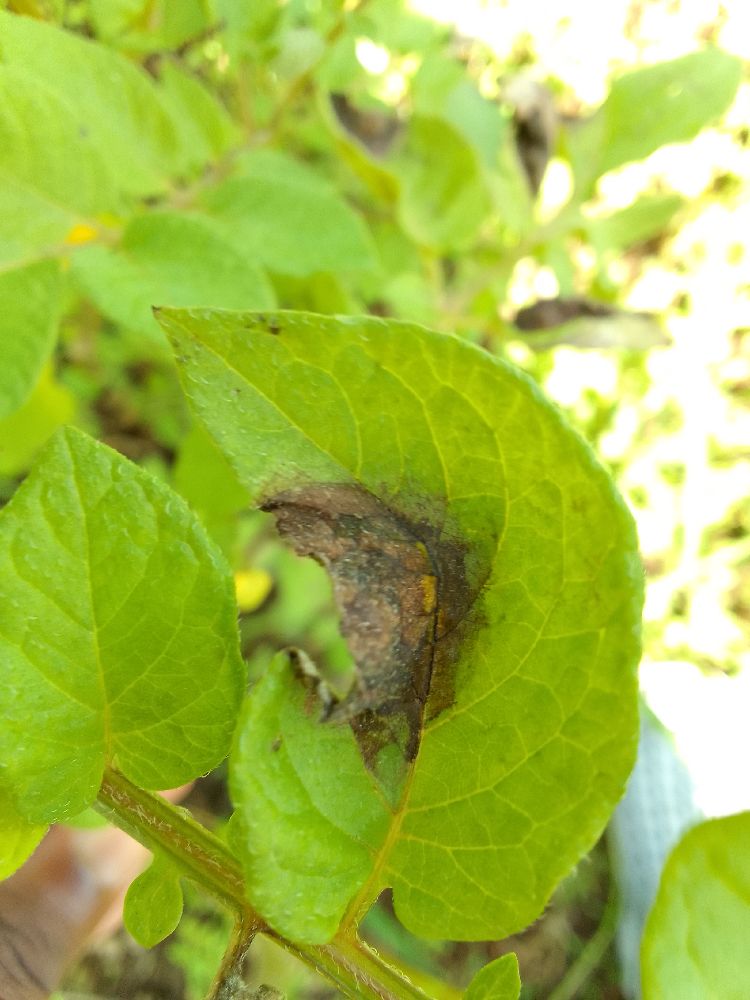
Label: Late blight